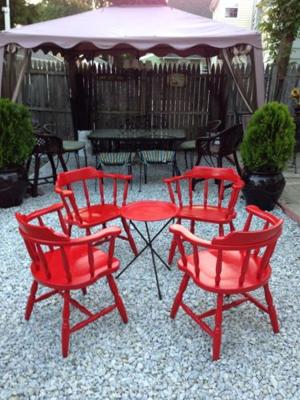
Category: chair